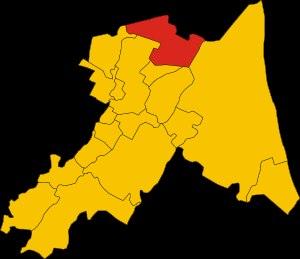
Alfonsine est une commune italienne de la province de Ravenne dans la région Émilie-Romagne en Italie.